Oaxaca en la historia y en el mito

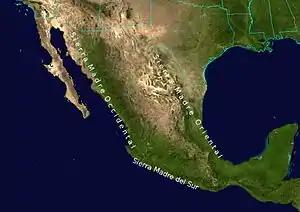
Sierra Madres of Mexico

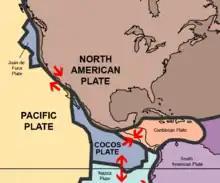
The four tectonic plates impacting the geology and history of Oaxaca

Vasconcelos, a man with deep connections to the past, lived in Coyoacán, a colonial neighbourhood of Mexico City in the home that Hernán Cortés is said to have built for his interpreter-mistress. How we call this woman shows how we view her. At birth she seems to have been called "Malintzin" or some version of that. It appears that when she became enslaved to Cortés she was renamed "Doña Marina". Over the years, she has often been called, "La Malinche," which has a connotation that she was a traitor, which she was not.